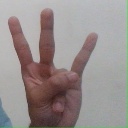
अक्षर: क्ष